Nytorv

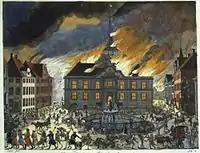
Copenhagen's fourth city hall in flames during the Fire of 1795

In the Copenhagen Fire of 1795 the City Hall burnt down once again. This time it was not rebuilt at the same site, but moved to a larger lot on Nytorv's western side. Since 1728, it had been the location of the Royal Orphanage but this too was lost in the fire and was moved to other locations around the city.